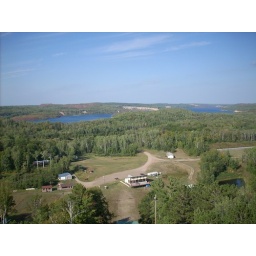
The main building at the ski jump, and pit lake is in the background.